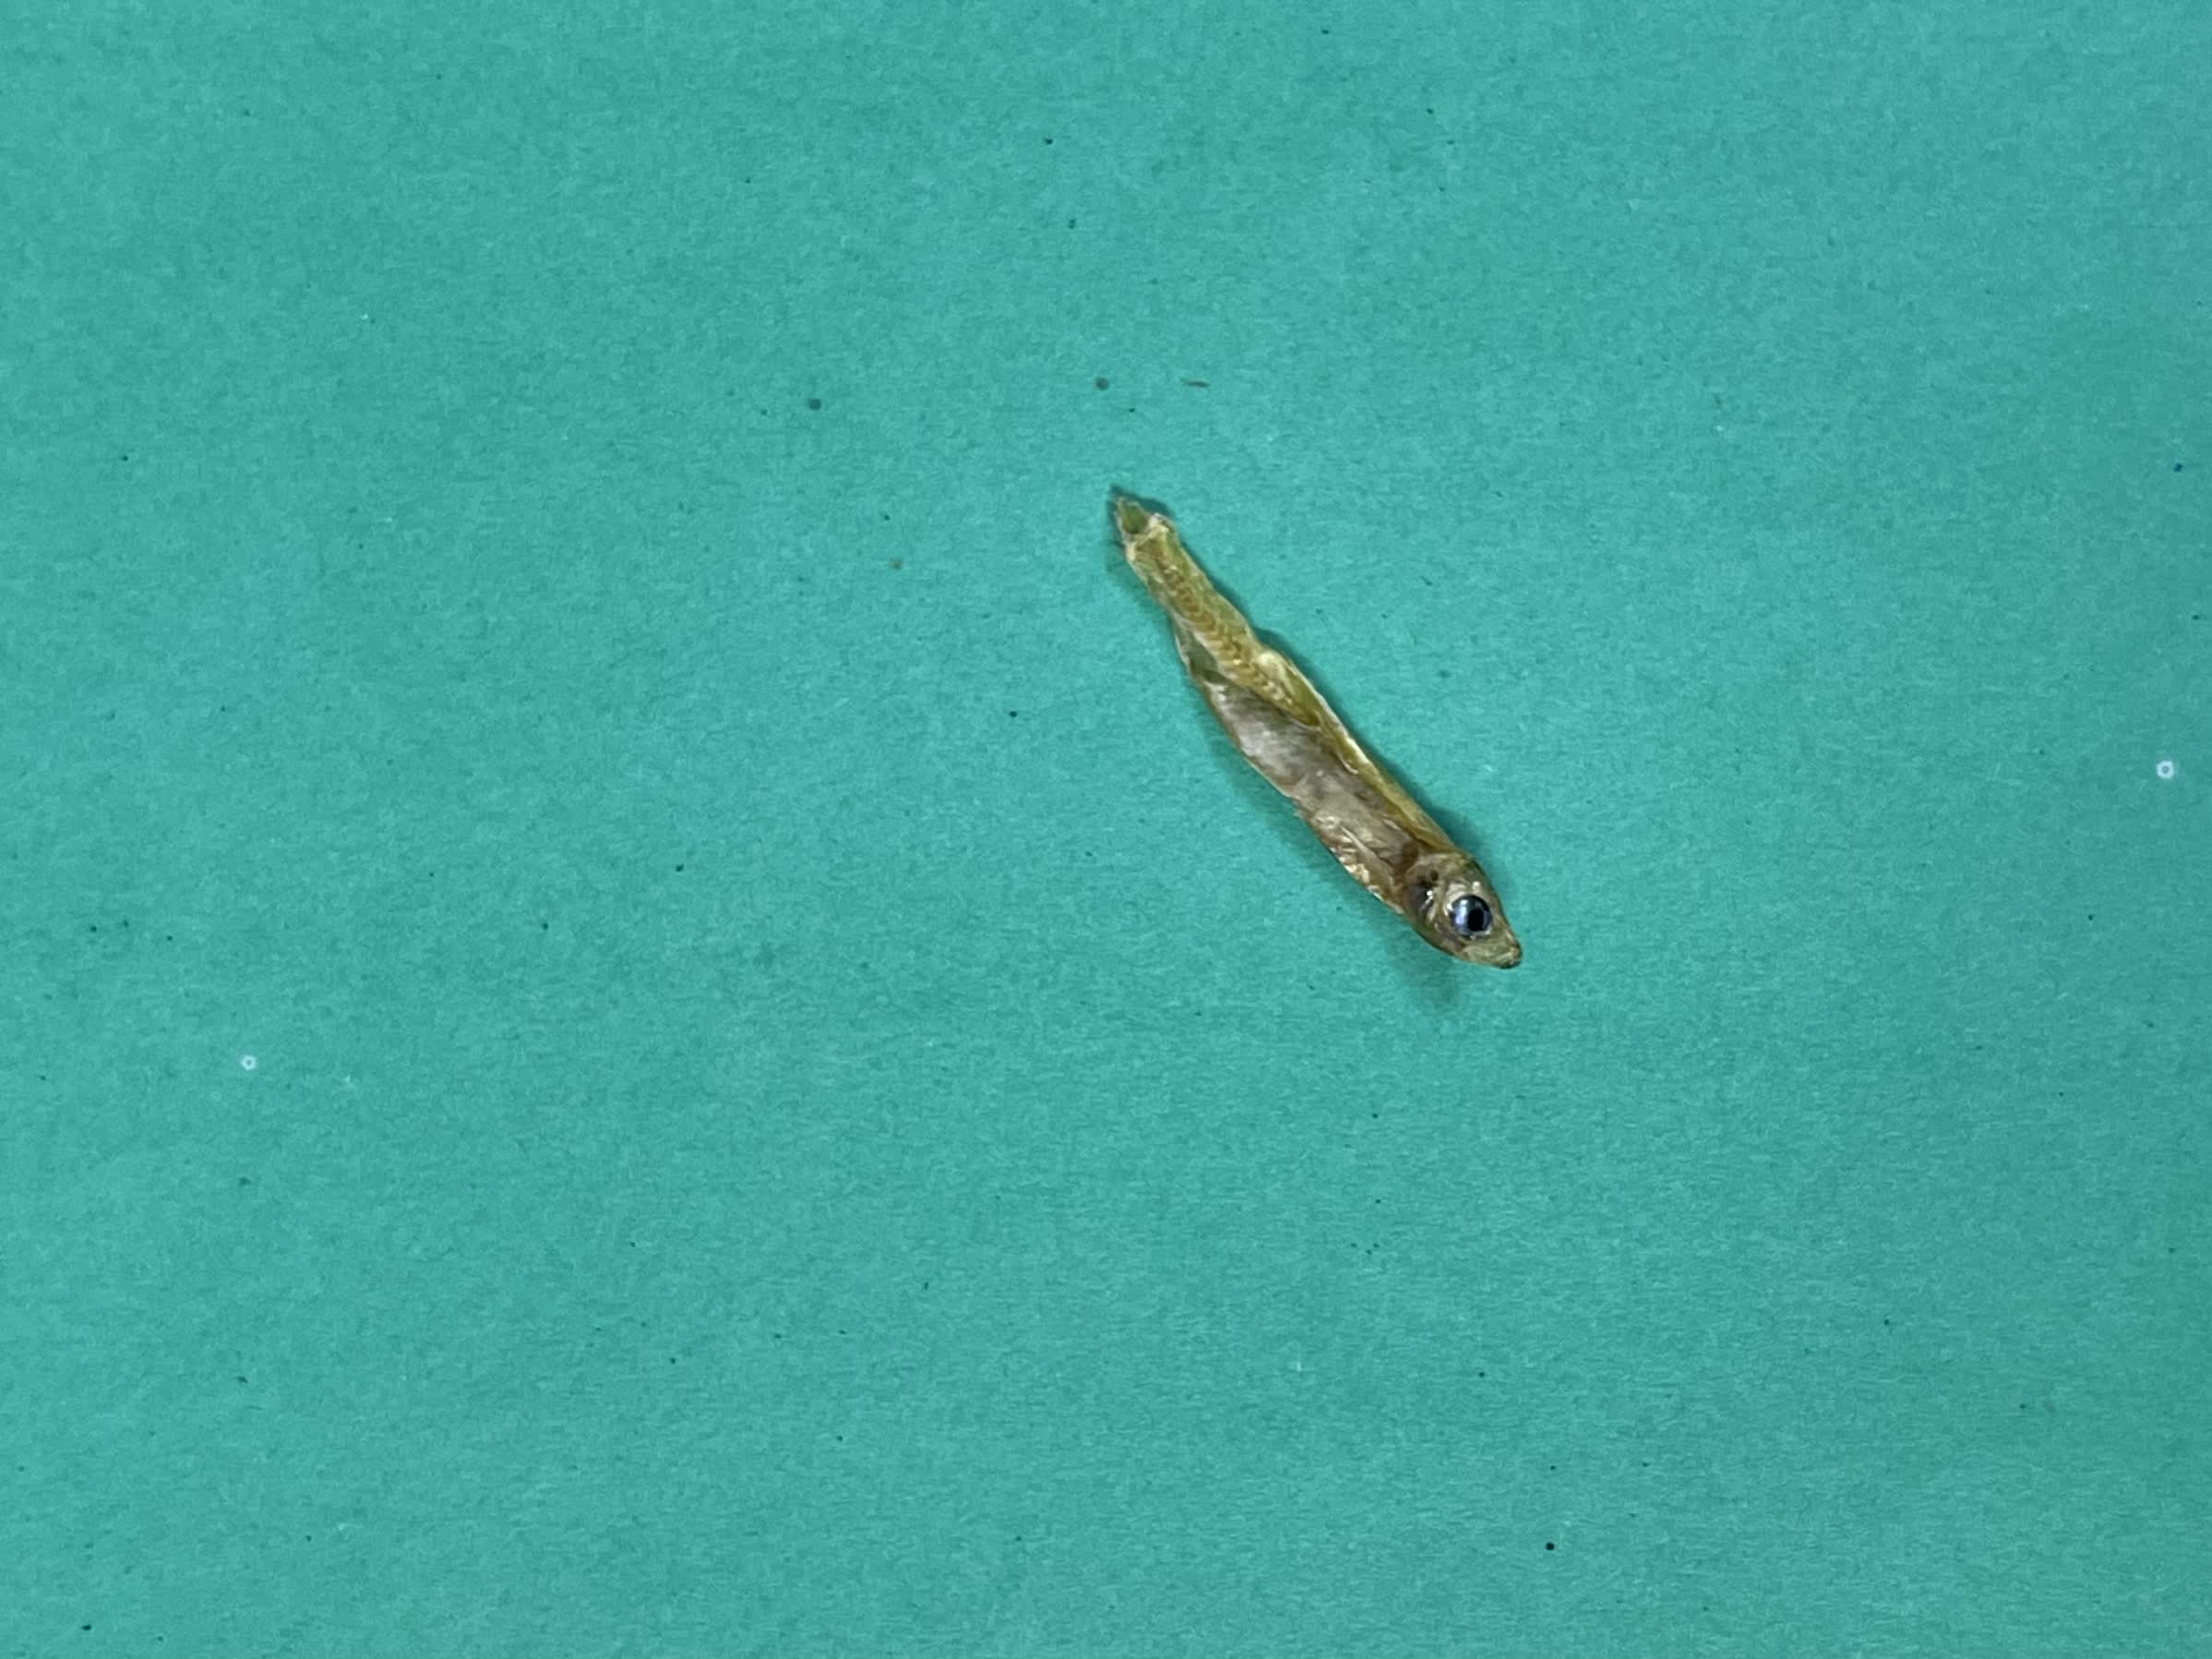
Species: kachki